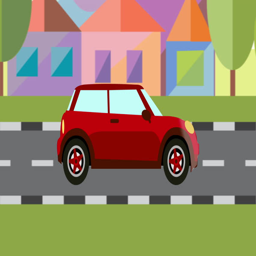
red car driving on a road in the city .